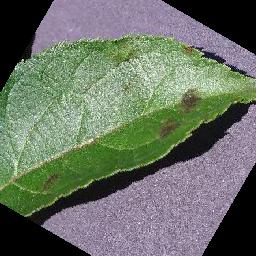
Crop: apple
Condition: scab